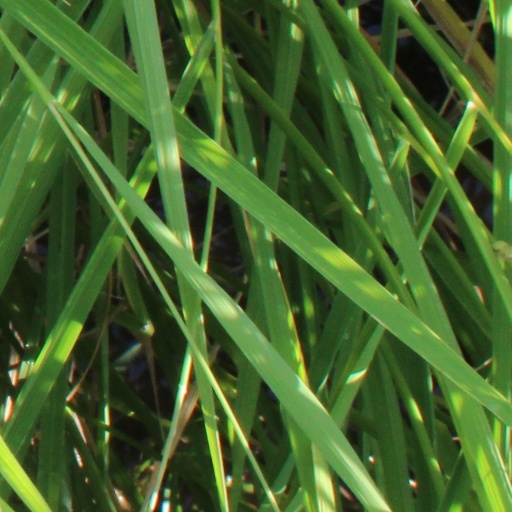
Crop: rice